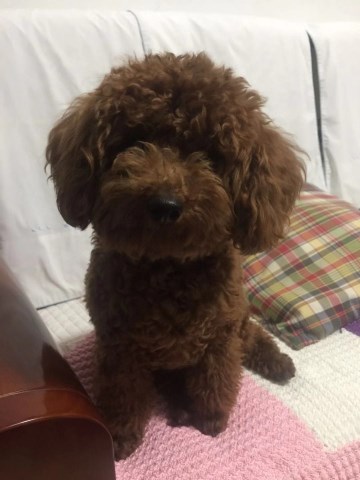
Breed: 7449-n000128-teddy